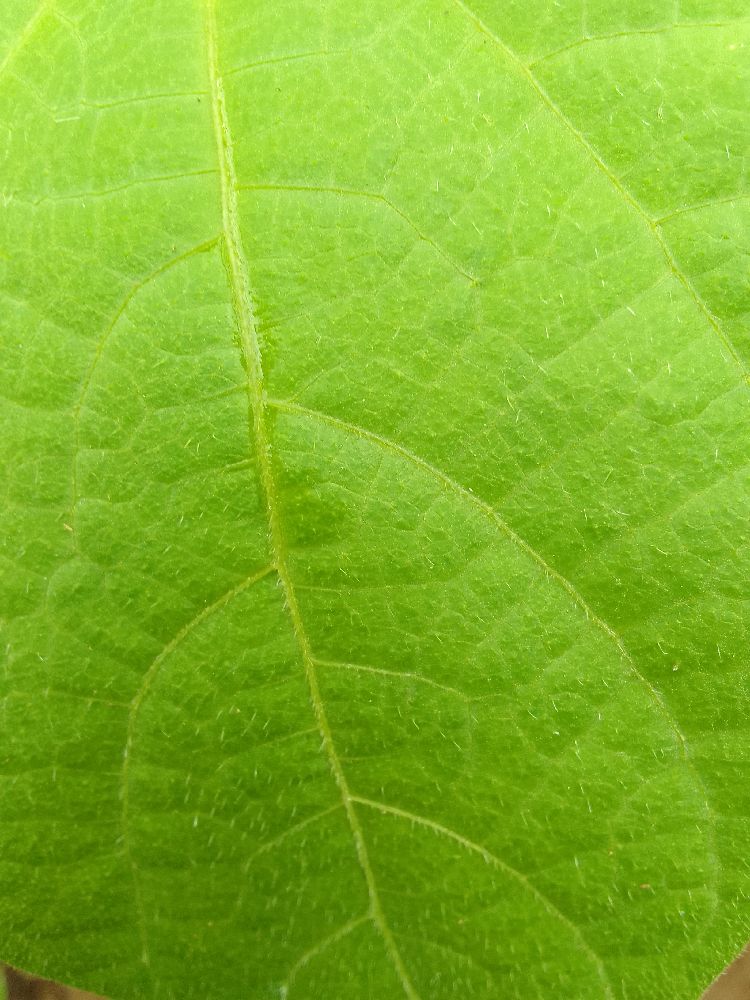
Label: healthy